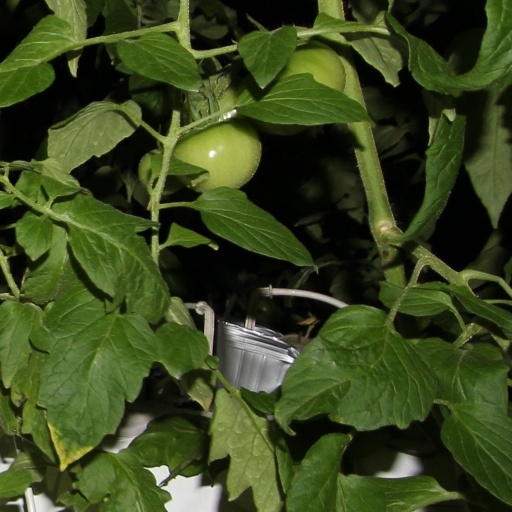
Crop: tomato